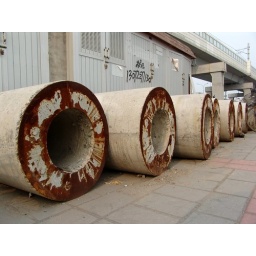
Pipes resting on a sidewalk in front of a public bathroom in Dongli District.